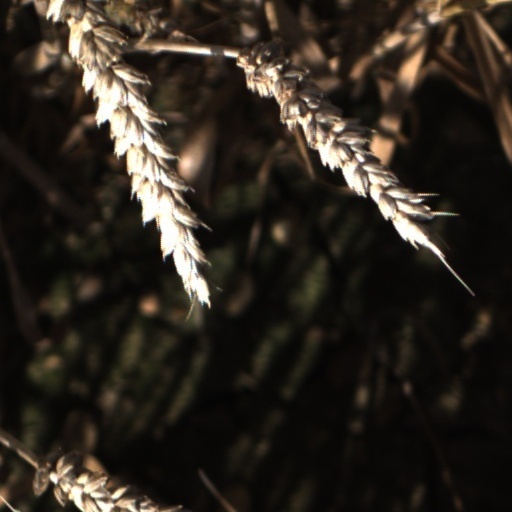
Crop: wheat